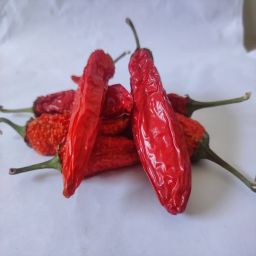
Crop: New Mexico Green Chile
Quality: Dried